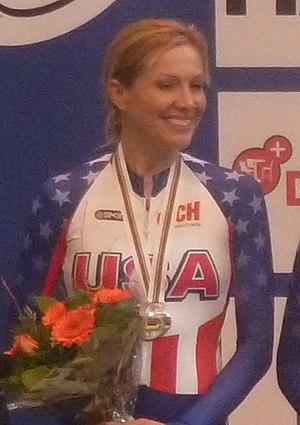
Dotsie Bausch est une coureuse cycliste américaine.